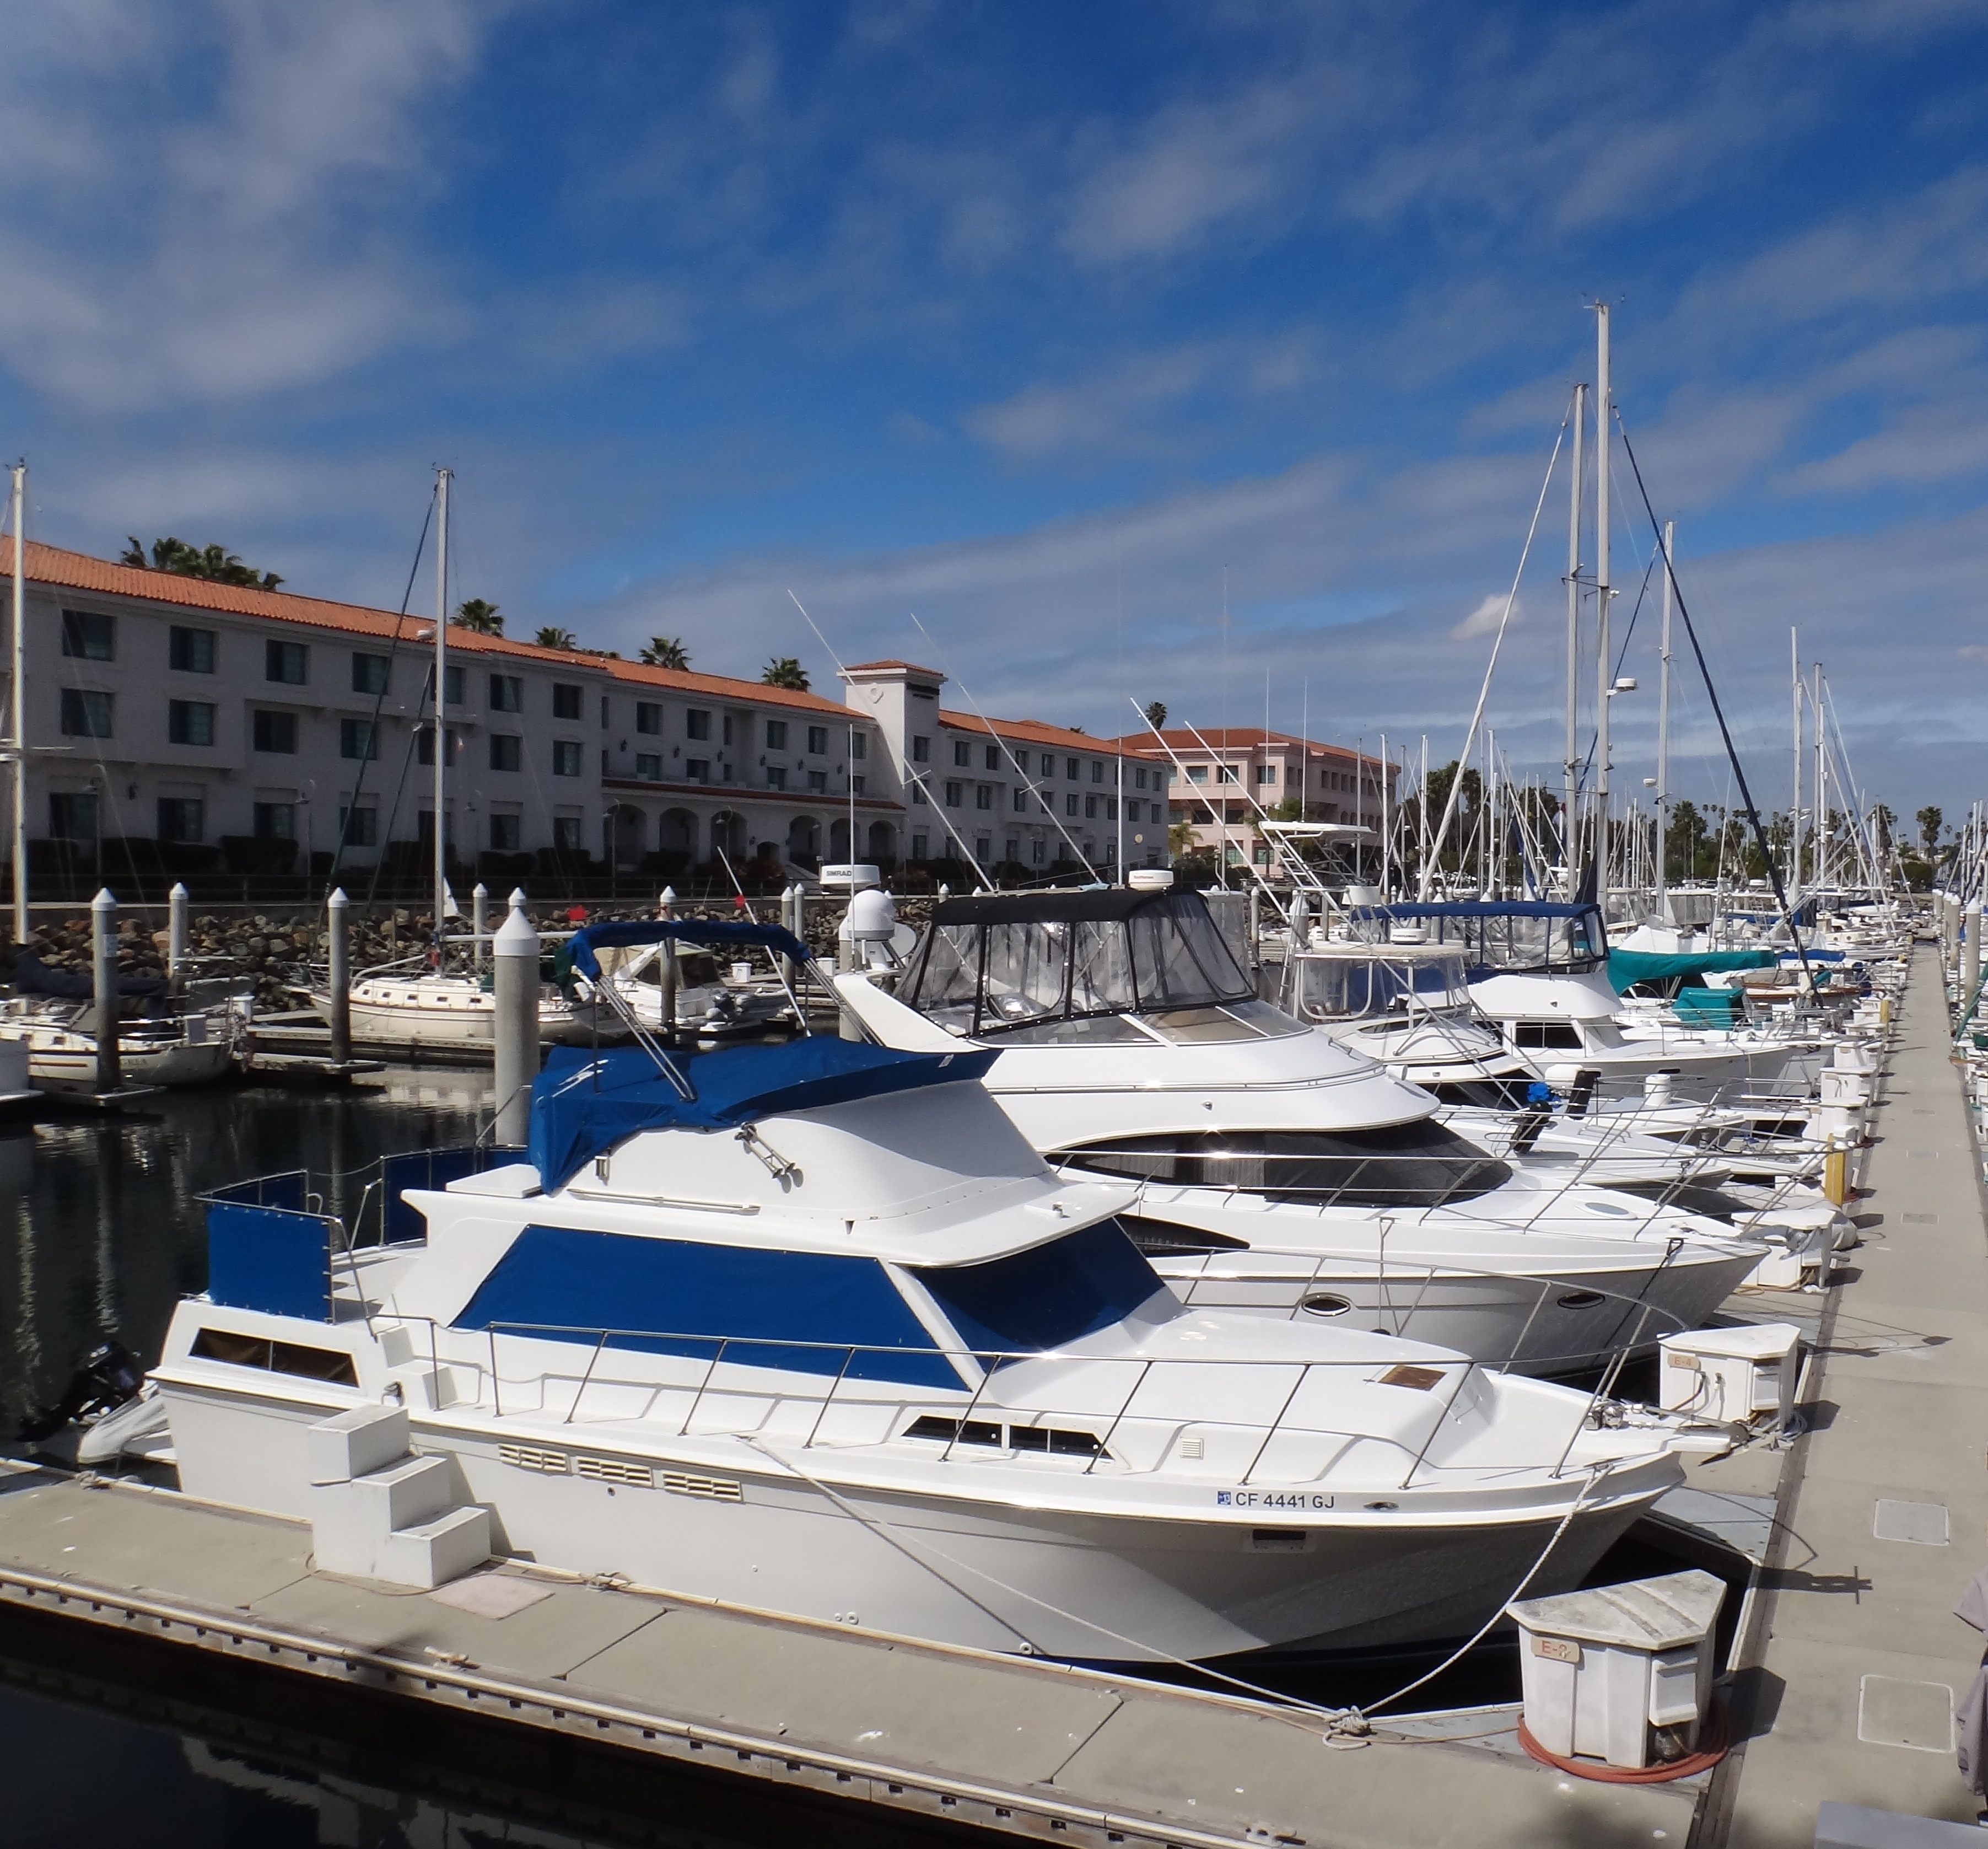
sea, ocean, dock, boat, ship, vehicle, yacht, harbor, marina, sailboat, california, boats, pacific, watercraft, yachts, passenger ship, luxury yacht, san pedro, cabrillo